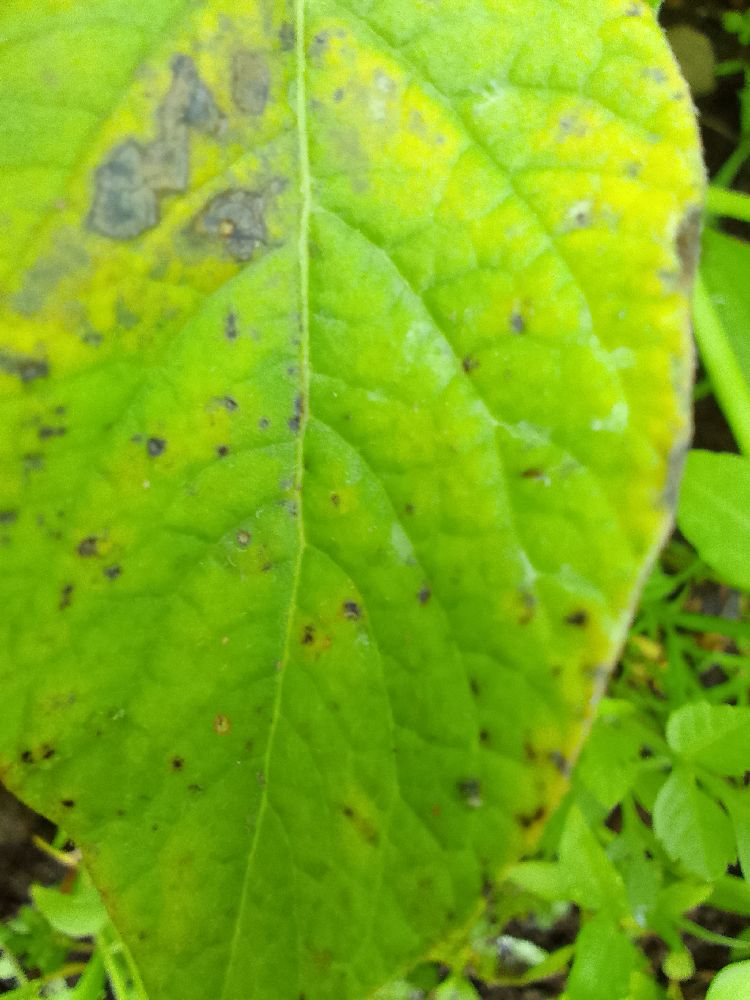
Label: Early blight